Transport in Bulgaria

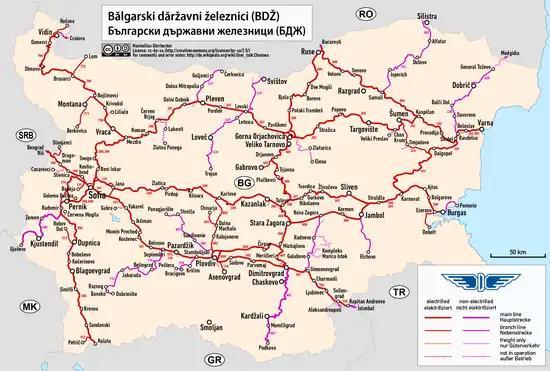
Map of Bulgaria's railroad network

After the second terminal of International Airport Sofia was built the total number of passengers for the country rose and reached 6,595,790 in 2008, and in April 2011 Airport Sofia serviced 282 694 passengers, 13% more than the same period of 2009, when the record was 250,000 passengers. In 2011 passenger traffic at Bulgaria's three major airports – Sofia, Varna and Burgas – grew up to near 10% on the year to 3.89 million in the first half of 2011, due to rise of customers using international routes and launch of new destinations. In 2014, Bulgarian airports served 7,728,612 passengers and handled 23,101 tons of goods.